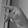
ASL letter: P